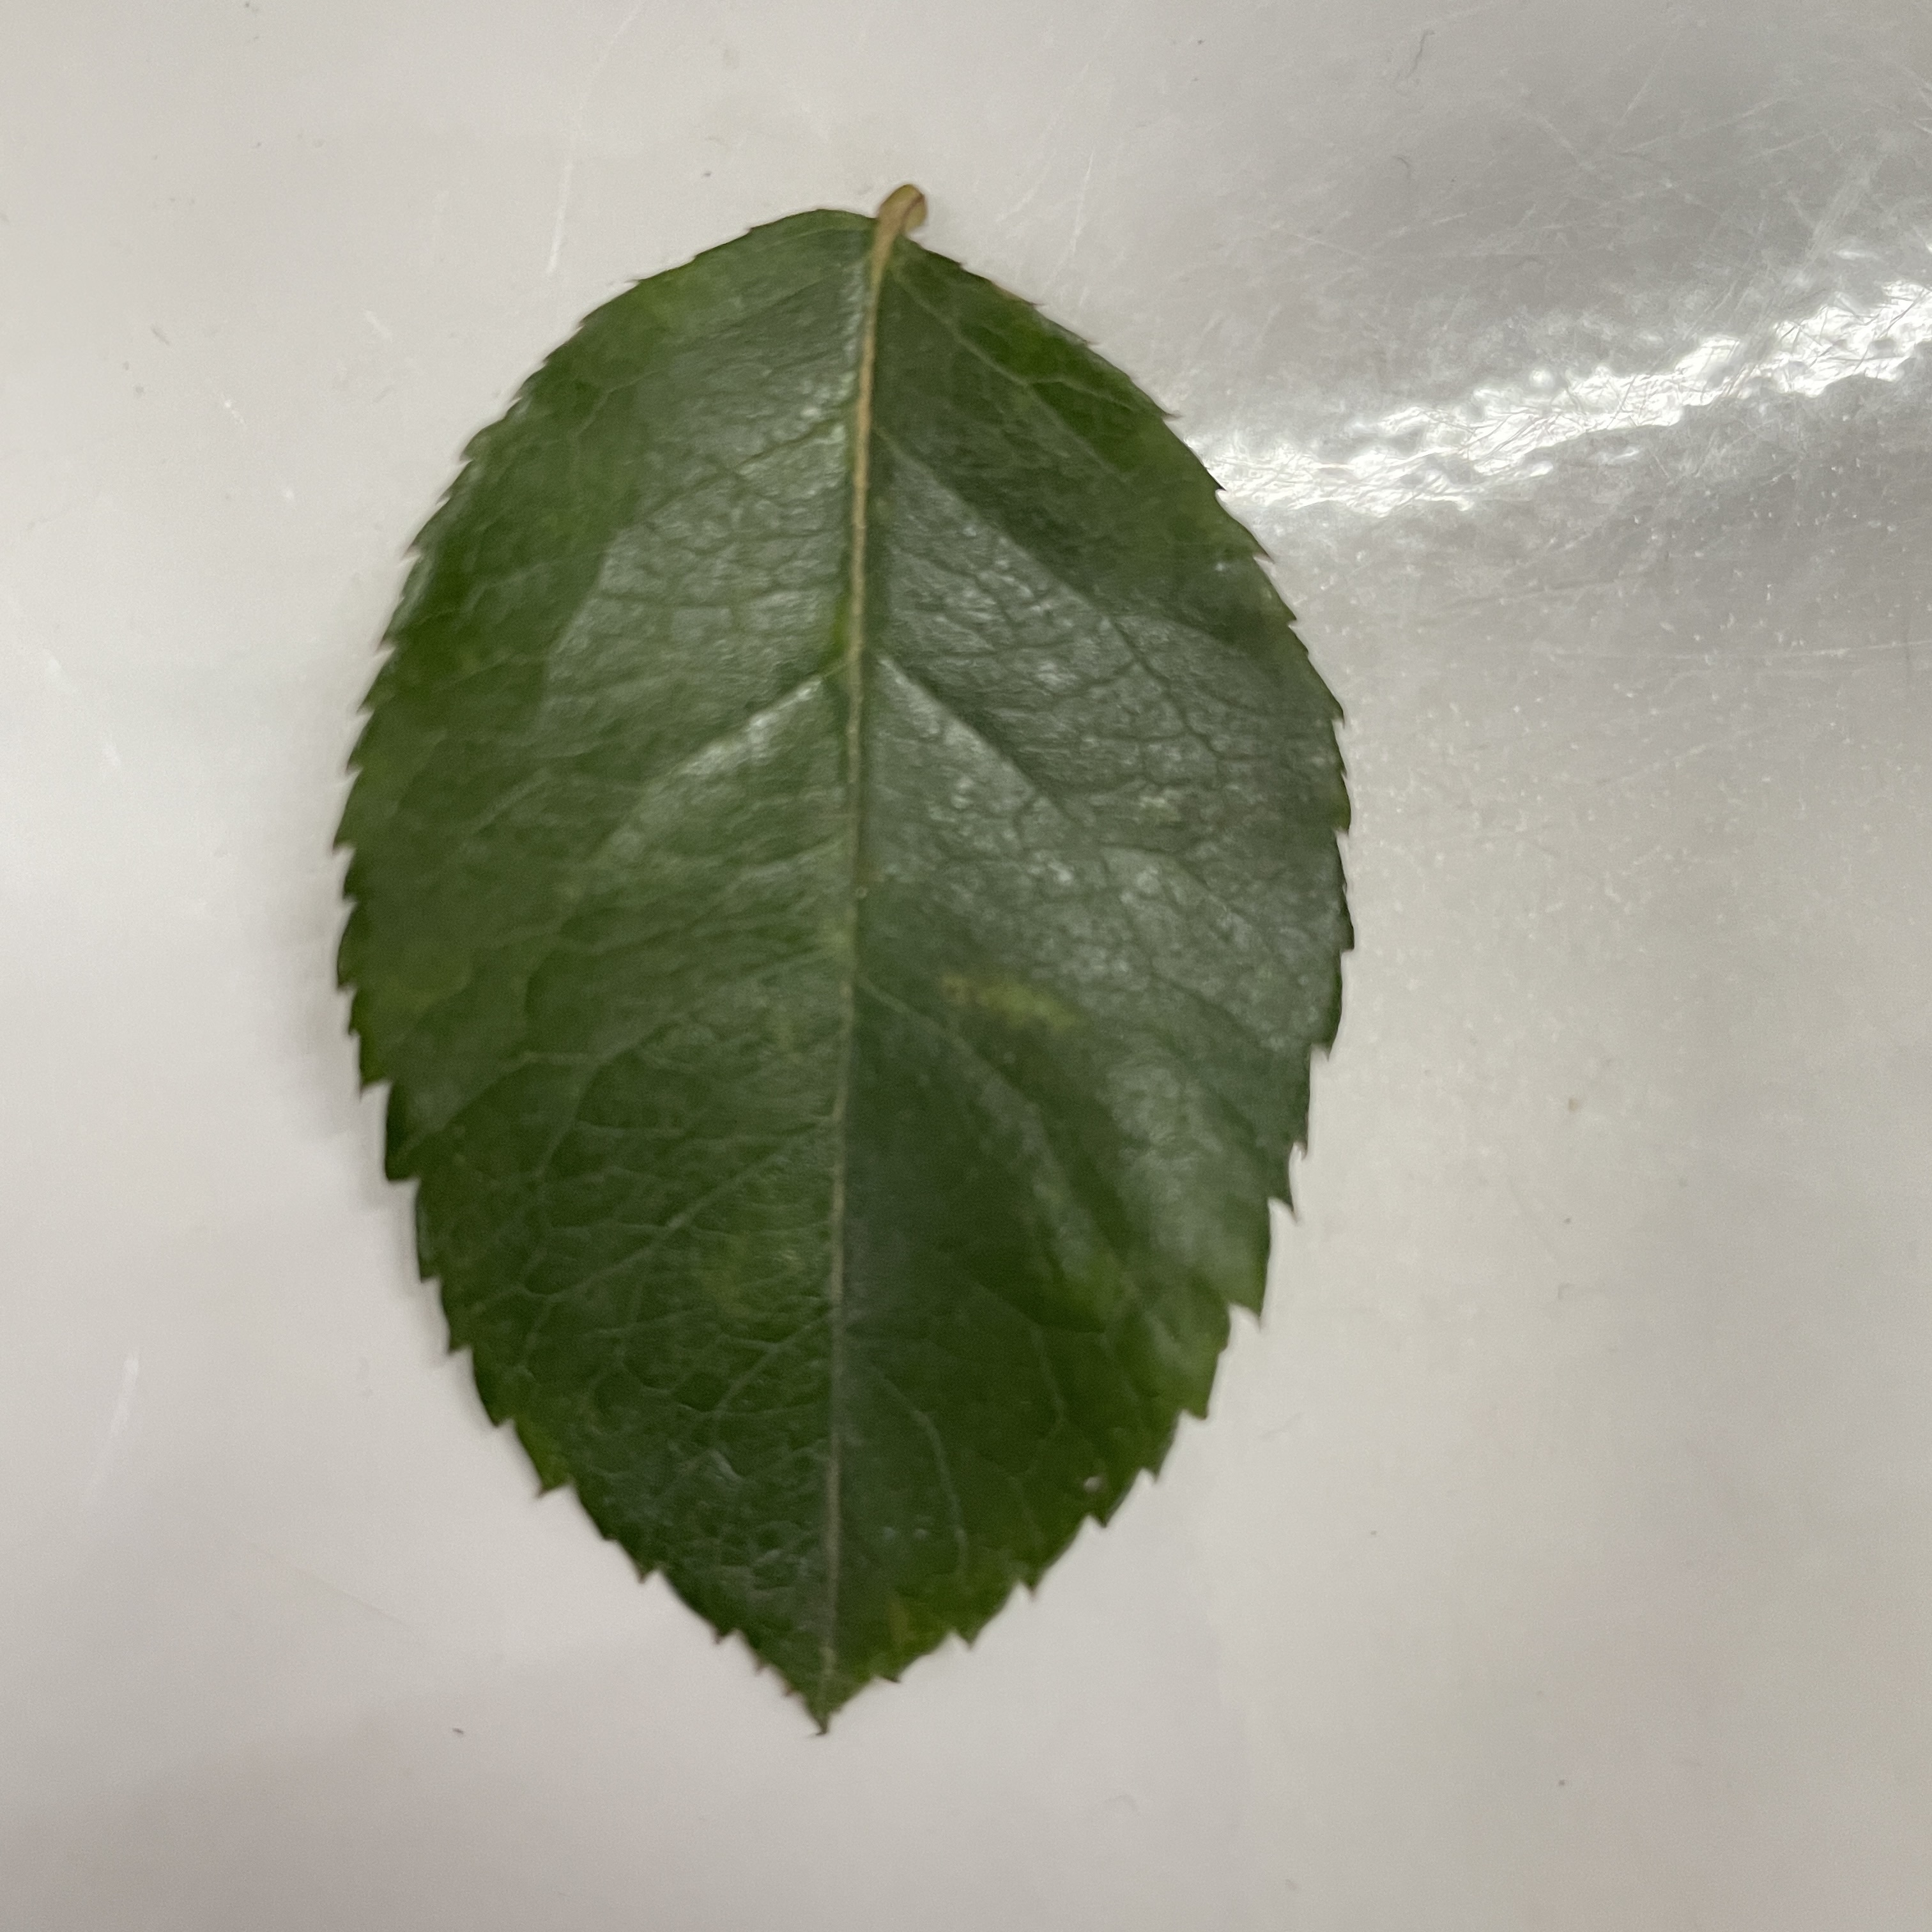
Label: Healthy Leaf